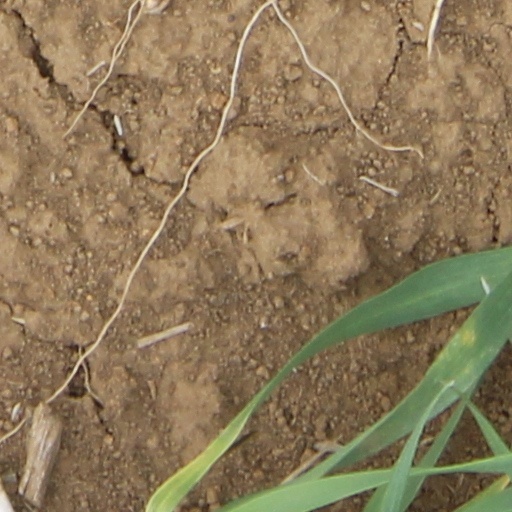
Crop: wheat